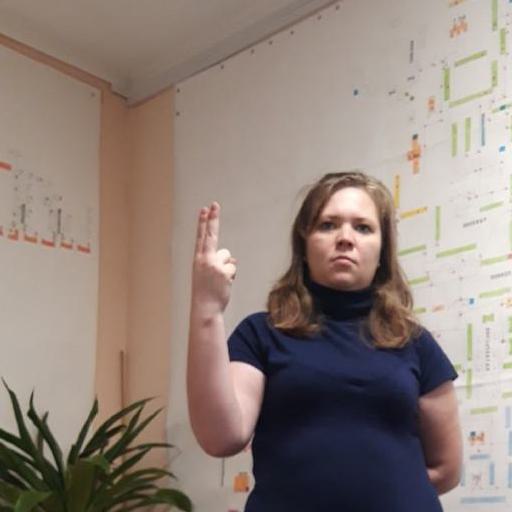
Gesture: two_up_inverted